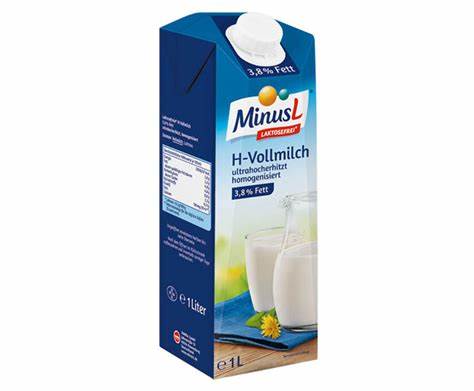
Label: cardboard